Central Corfu and Diapontian Islands

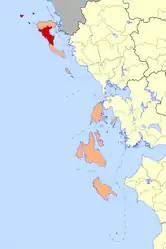

Central Corfu and Diapontian Islands ("Kentriki Kerkyra kai Diapontia Nisia") is a municipality in the Ionian Islands region in Greece. It covers the central part of the island of Corfu and the Diapontian Islands. The municipality was formed at the 2019 local government reform, when the pre-existing municipality of Corfu was divided in three. Its seat is the city Corfu.